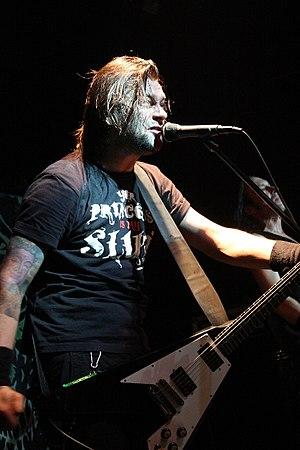
Acid Drinkers est un groupe de heavy metal polonais, originaire de Poznań. Formé en 1986, le groupe comprend initialement le bassiste et chanteur Tomasz « Titus » Pukacki, les guitaristes Darek « Popcorn » Popowicz et Robert « Bobby » Zembrzycki, et le batteur Maciej « Ślimak » Starosta.